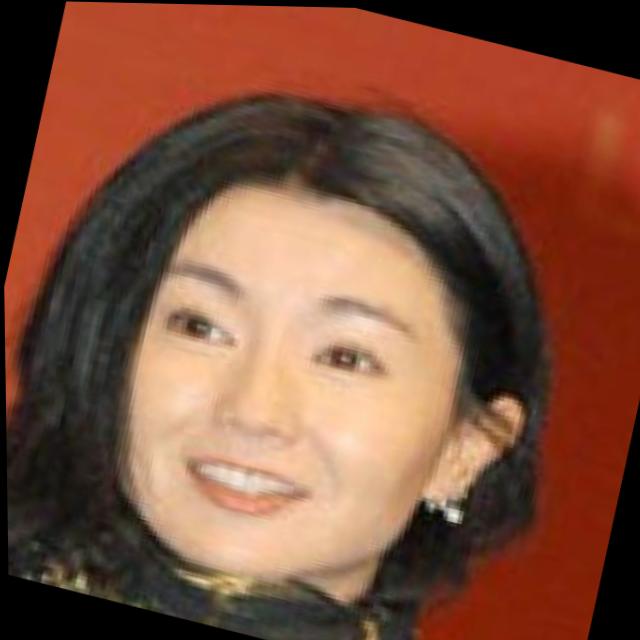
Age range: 21-44